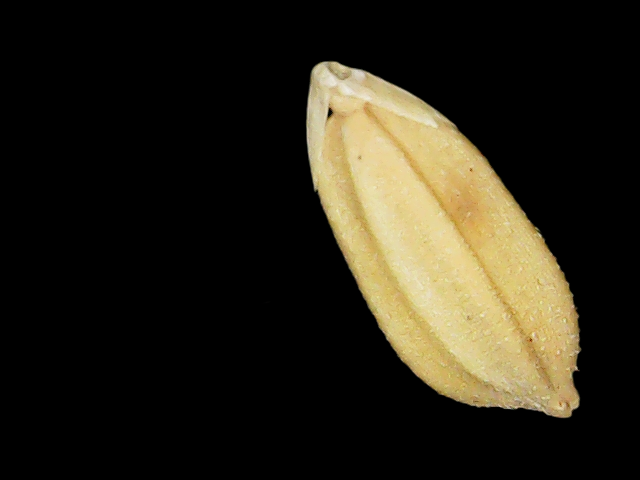
Rice variety: Binadhan08